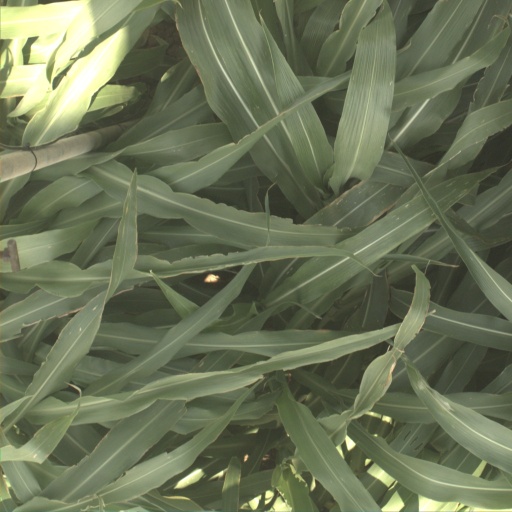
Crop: sorghum